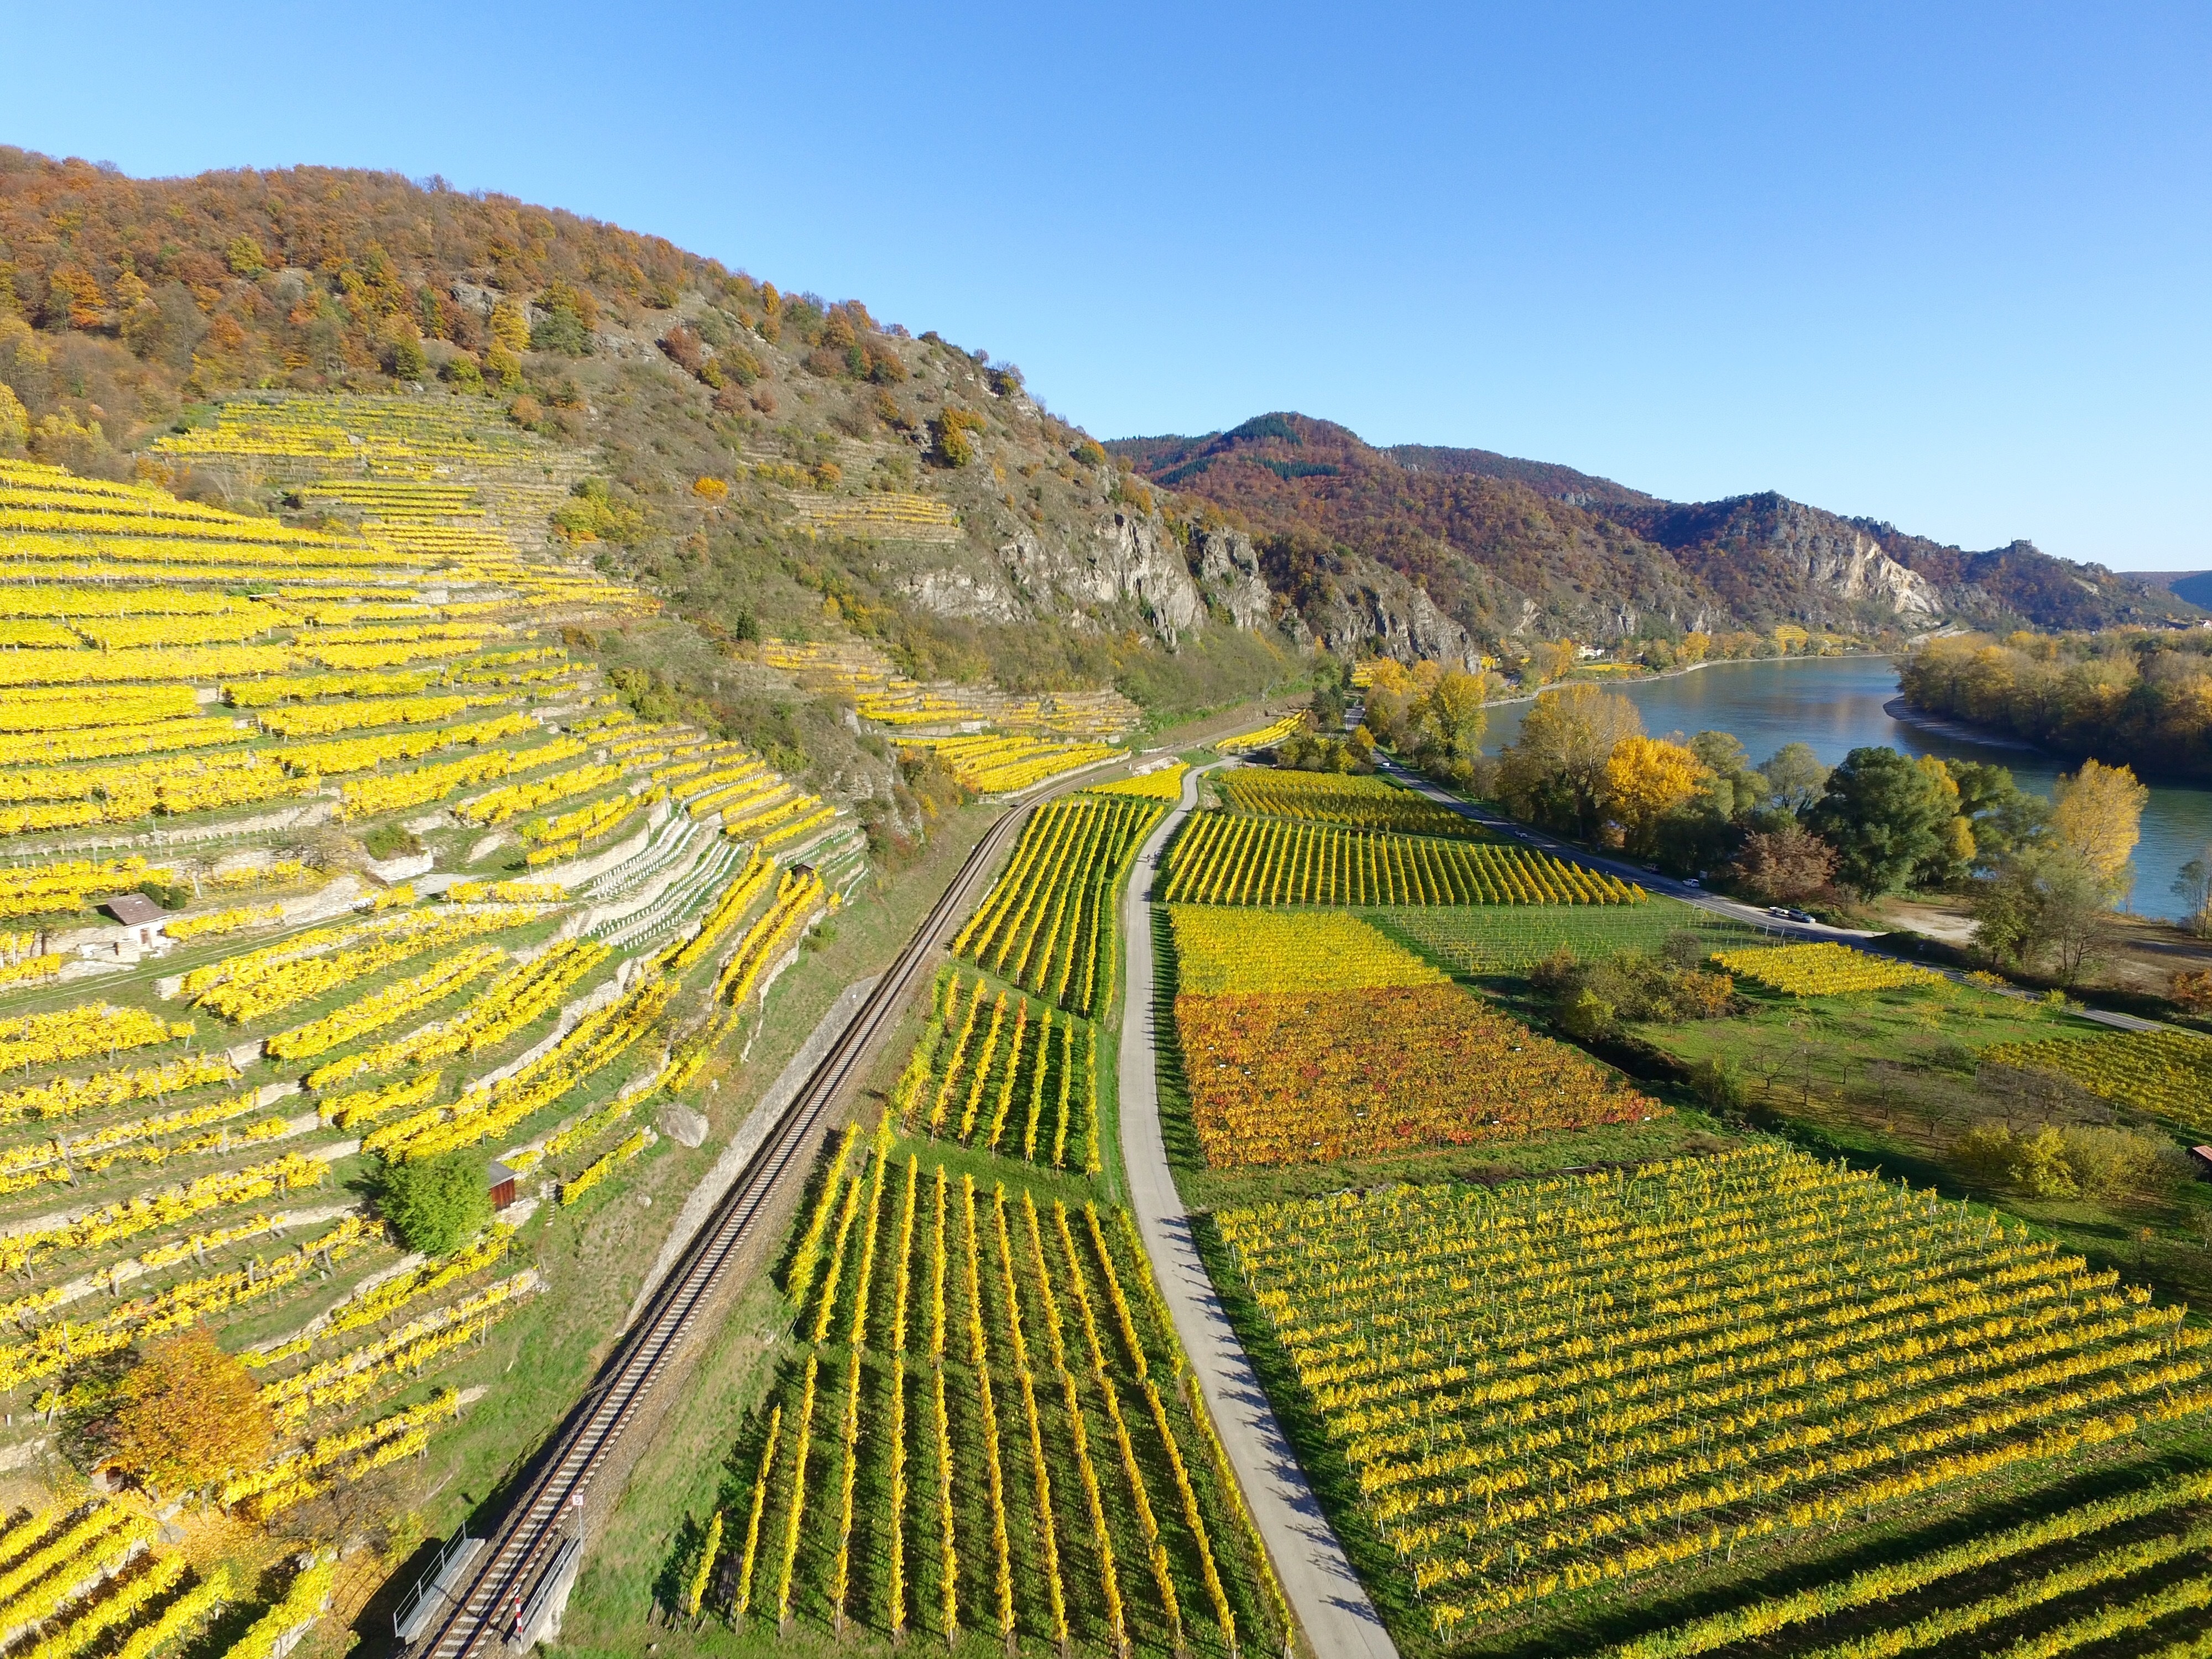
landscape, mountain, railway, street, field, hill, view, river, valley, panoramic, farming, steep, agriculture, tourism, agricultural, terrace, plantation, plateau, germany, scene, heritage, unesco, viticulture, rhine, cultural, vineyards, rural area, mountainous landforms, upper rhine valley